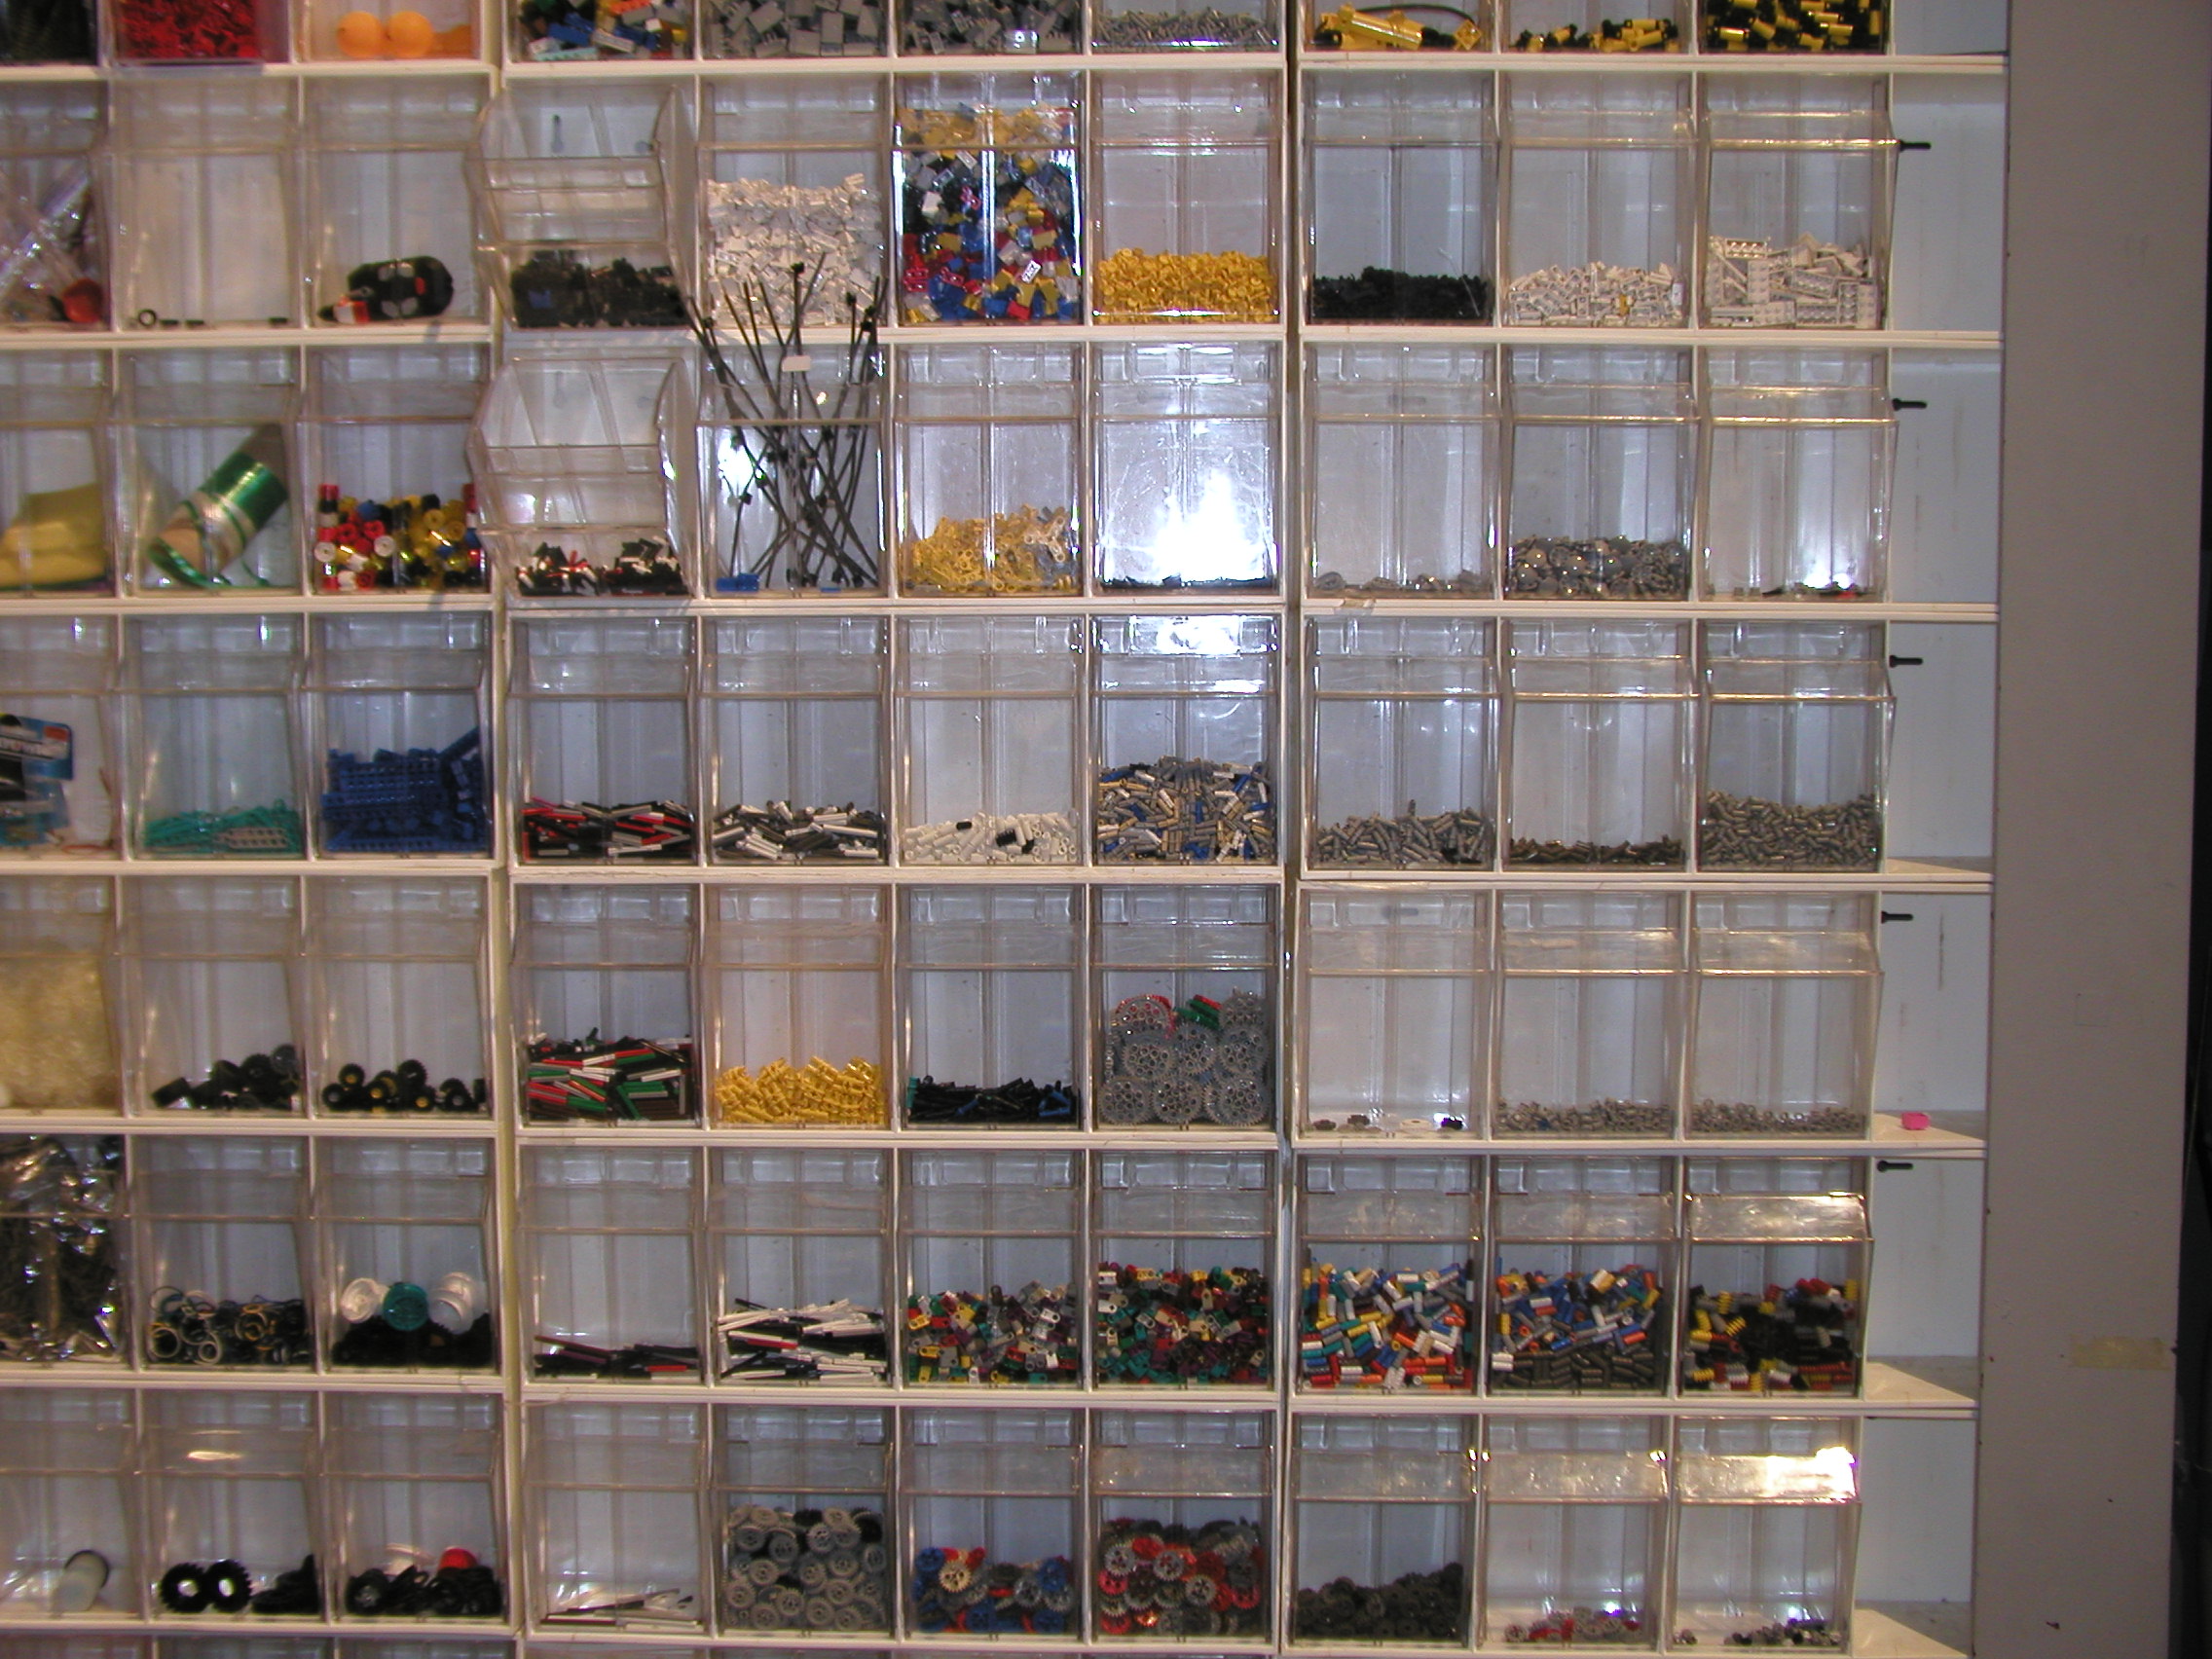
window, glass, facade, boston, interior design, art, design, tourist attraction, mit, display case, display window, window covering